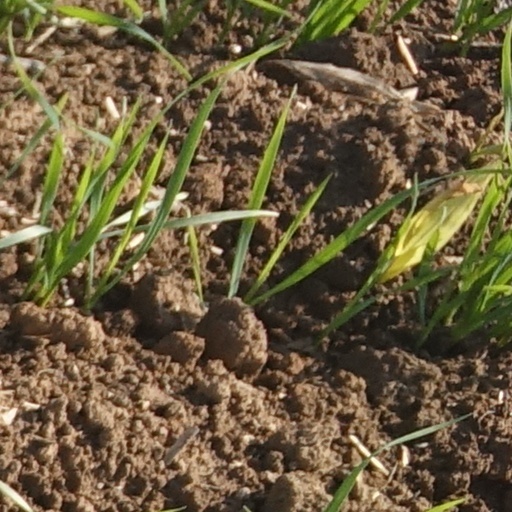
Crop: wheat